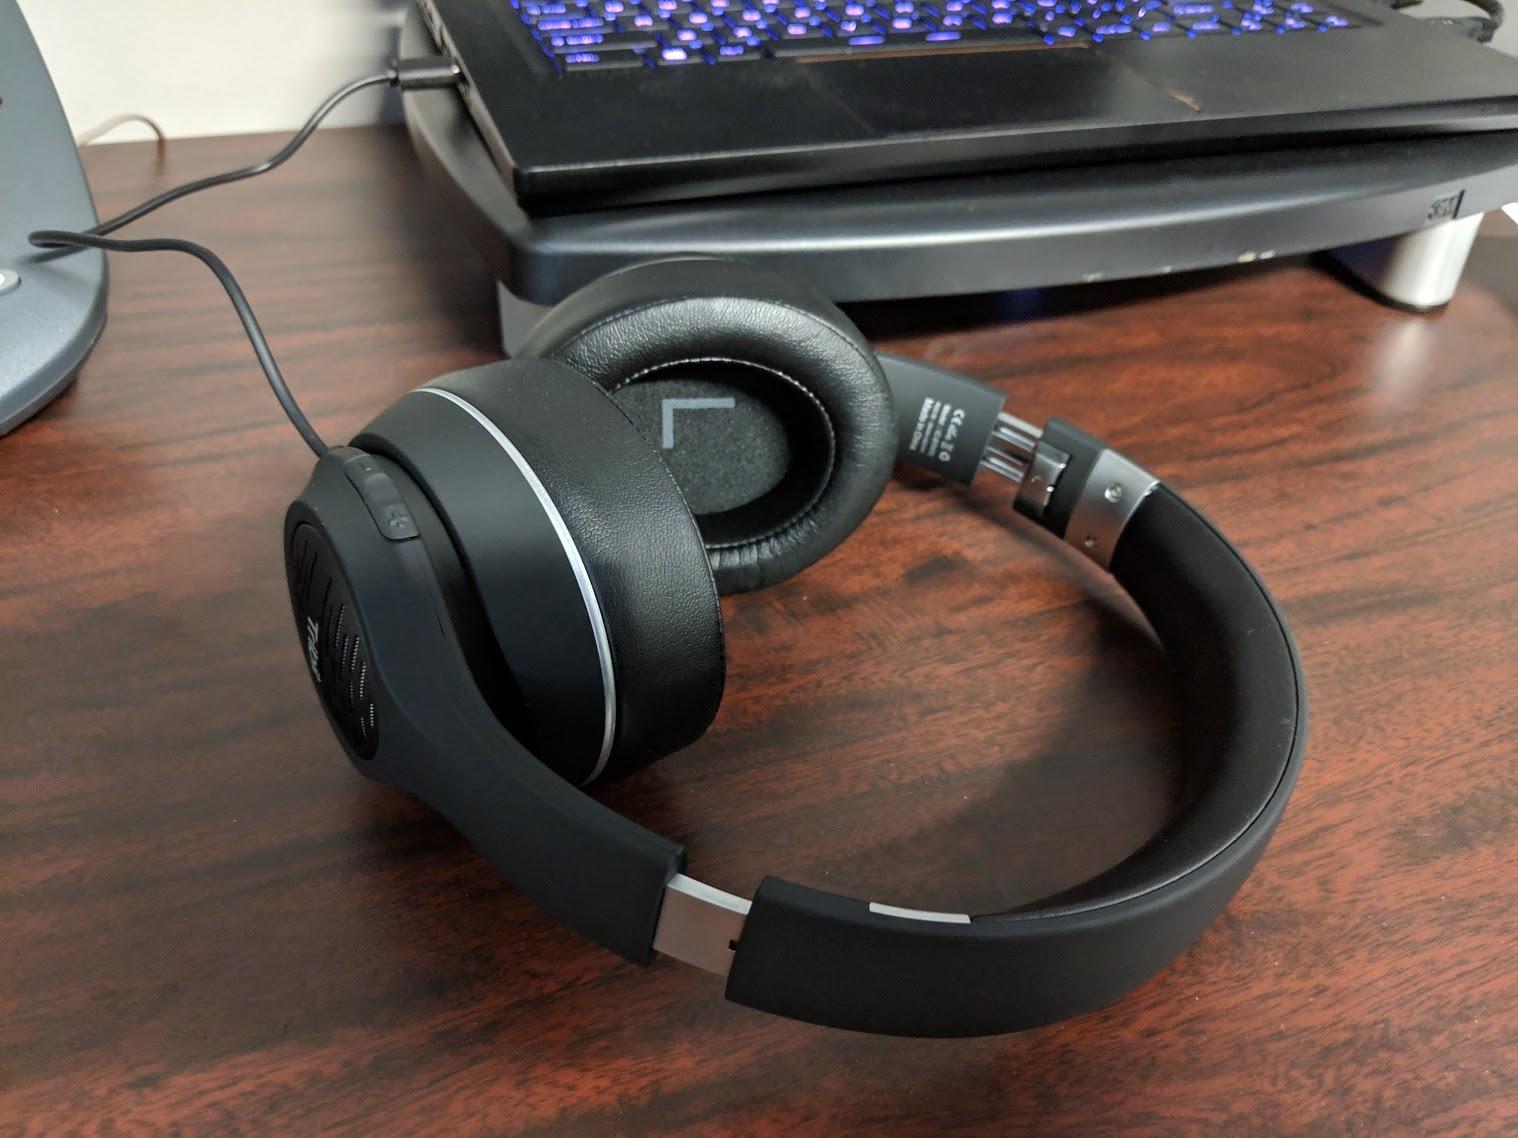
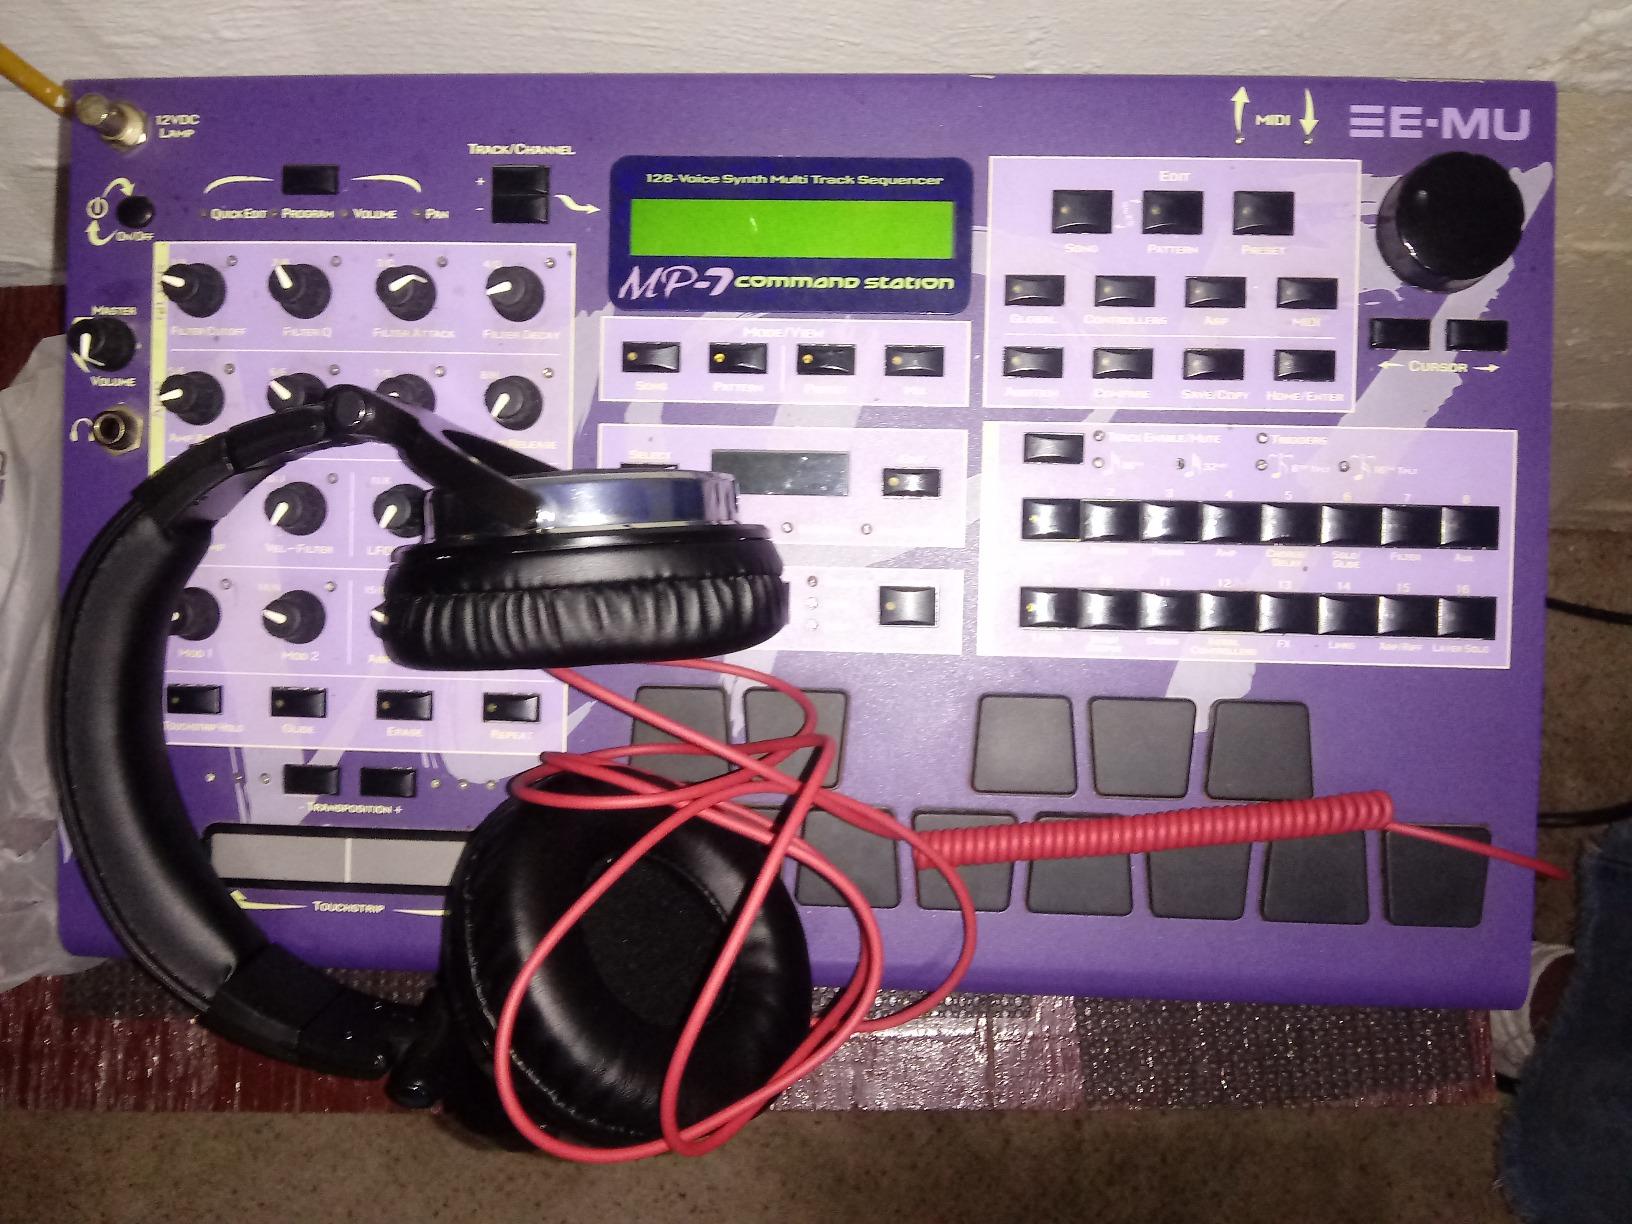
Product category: headphones
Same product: no